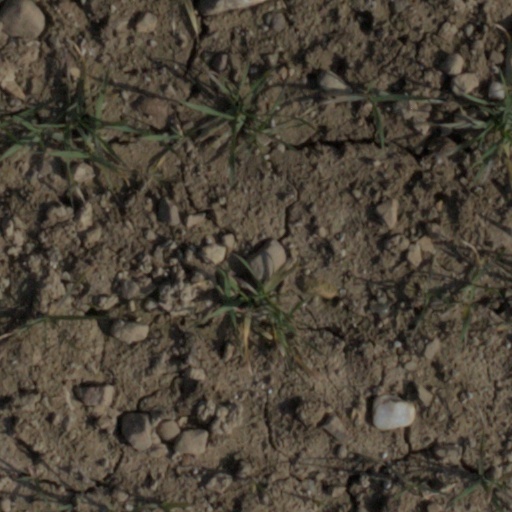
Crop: wheat